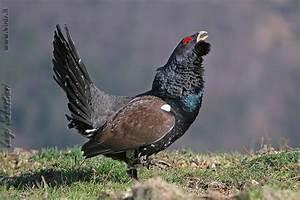
chicken